El Hub Keda

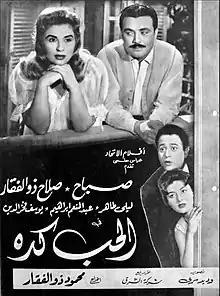
Theatrical release poster

El Hub Keda (translit."Al Hubb Kida" or "Al-Houbb kidah" aliases: That’s What Love Is or This is Love French: "C'est ça l'amour") is a 1961 Egyptian romance film written by Badi' Khayri and directed by Mahmoud Zulfikar. It stars Salah Zulfikar and Sabah. The film was produced by Abbas Helmi for Union Films and was released on October 12, 1961 by El Sharq Distribution.